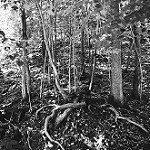
Label: forest